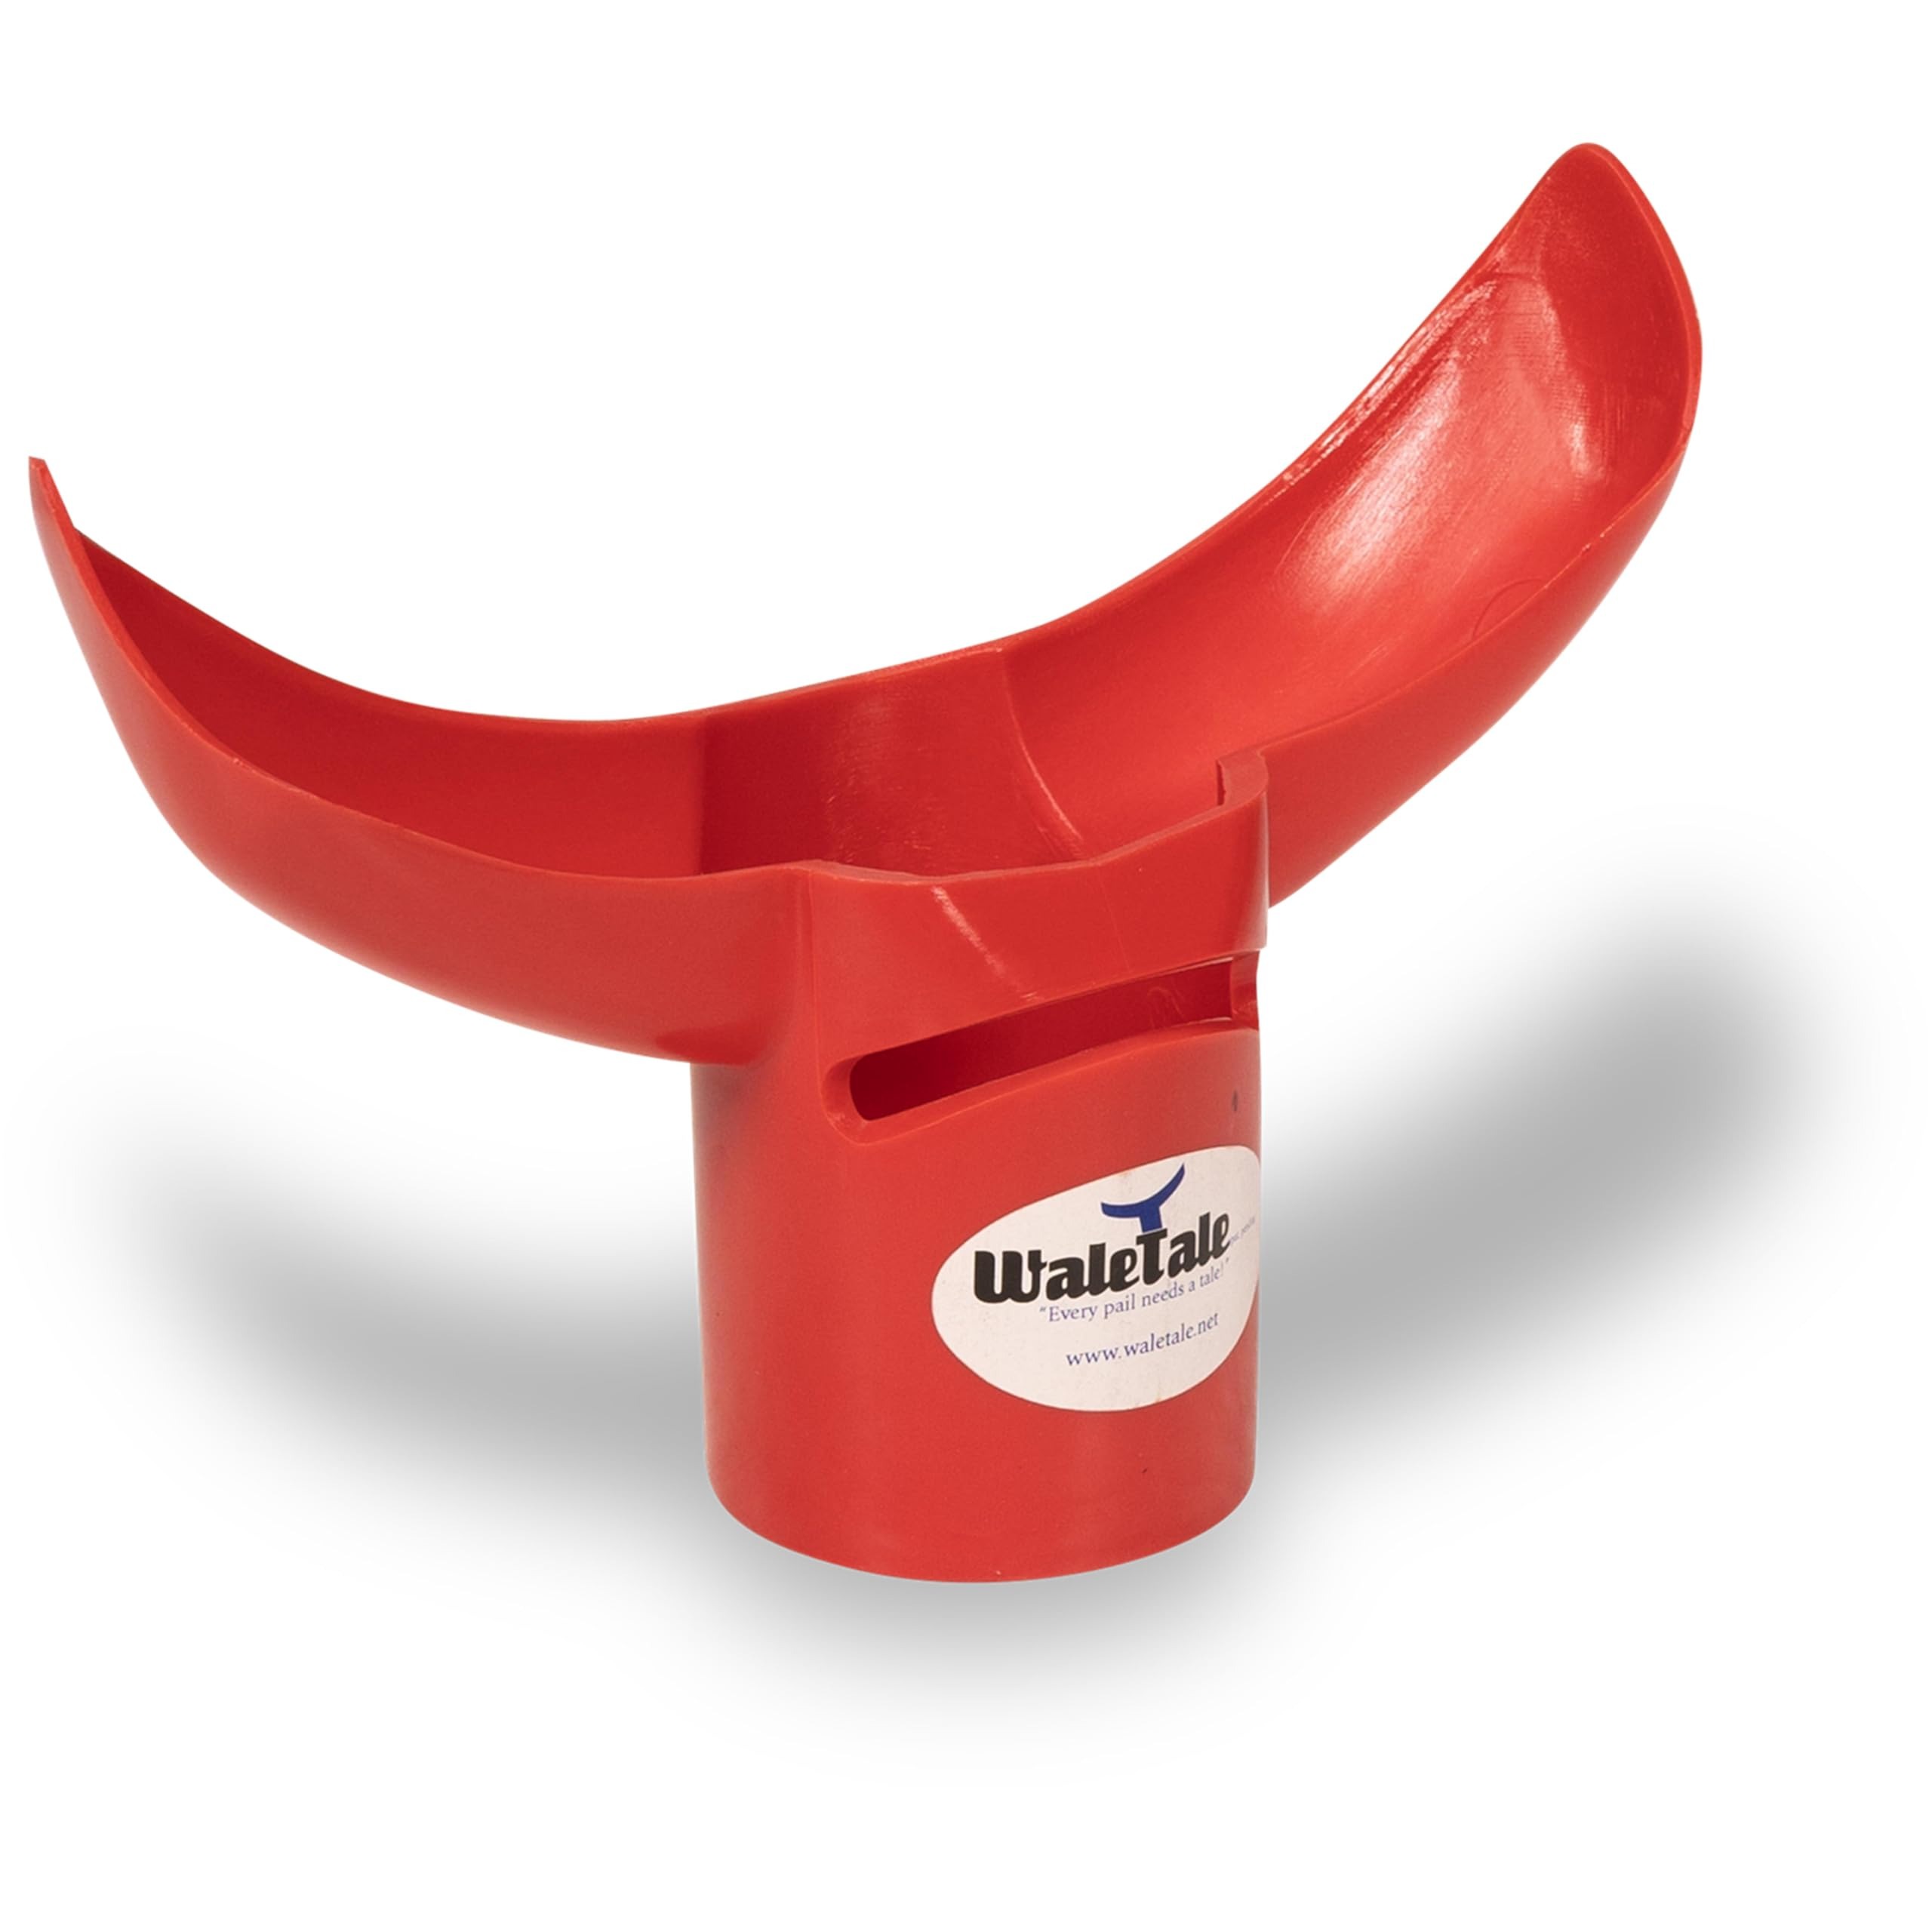
Item Name: WaleTale Vacuum Attachment Dust Containment and Safety System
Bullet Point 1: Dust control; simply turn on the wet dry vacuum and put the wale-tale on the bucket and you're ready to mix.
Bullet Point 2: Eliminate dust from mixing mortar and grout in buckets.
Bullet Point 3: The WaleTale will not allow dust to escape the top of the bucket.
Bullet Point 4: WaleTale is the first tool engineered for the tile setter to address the negative effects of the inhalation of free crystalline silica in the work environment.
Value: 1.0
Unit: Count

Price: 33.97